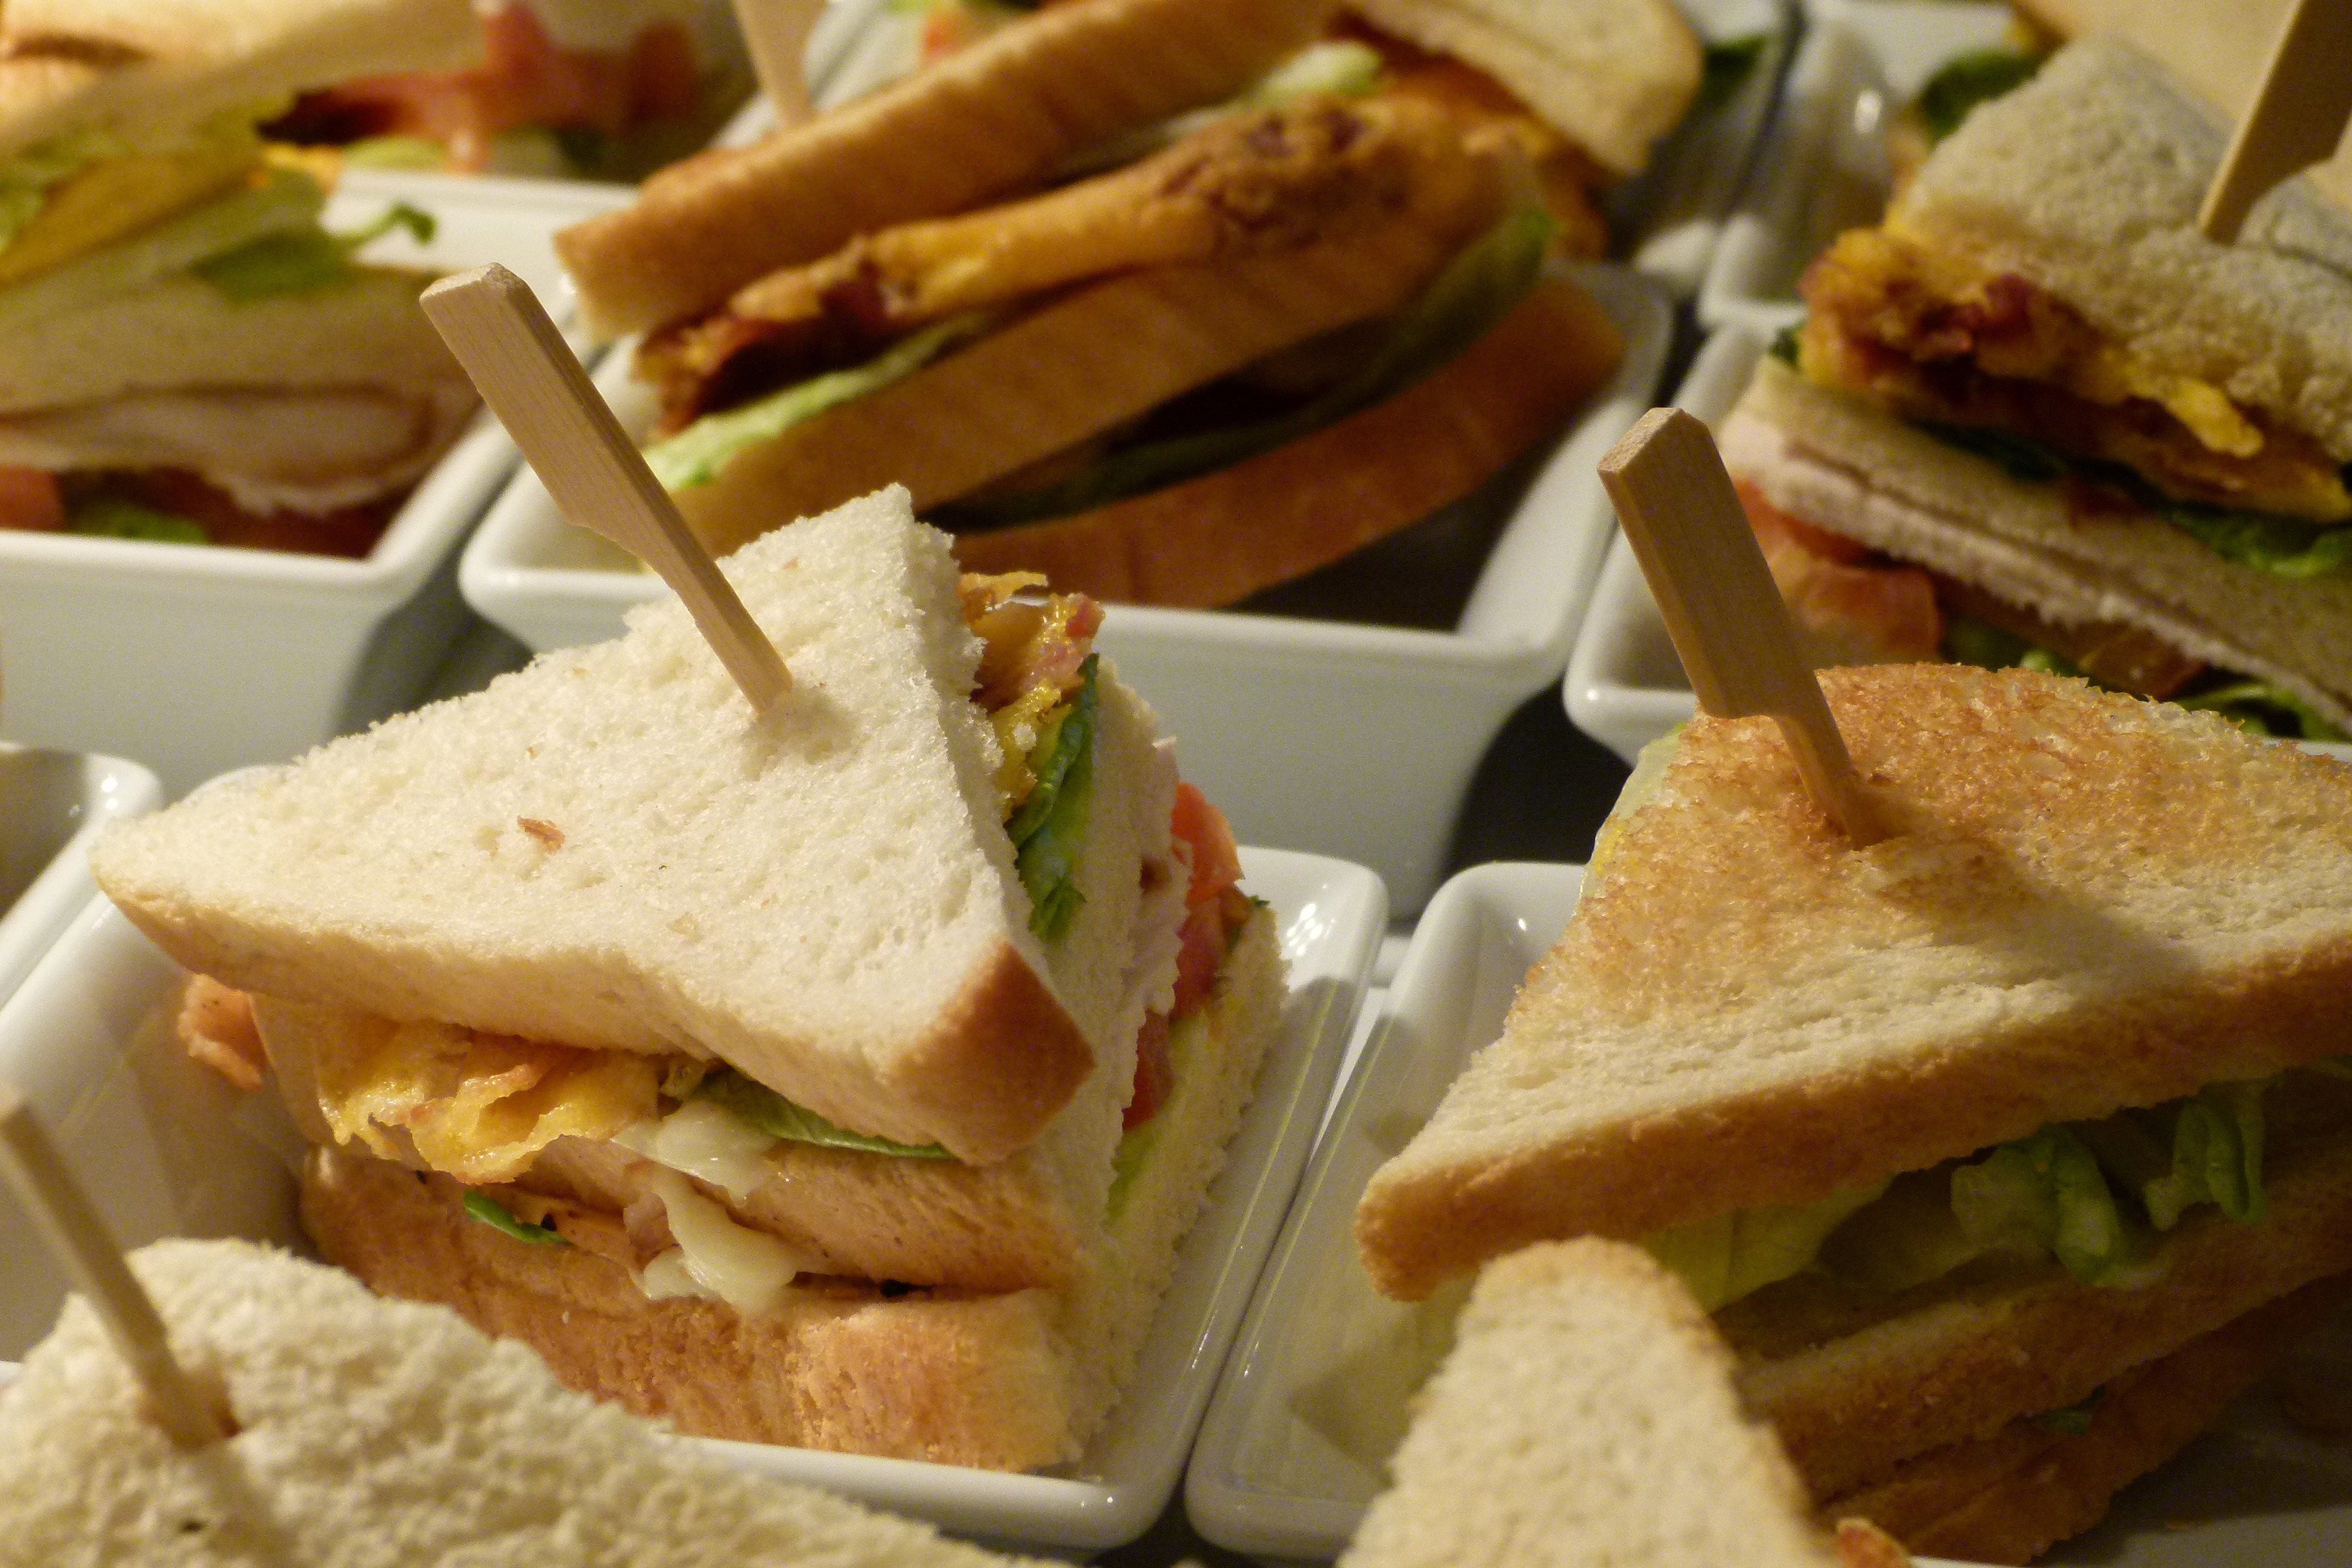
restaurant, celebration, dish, meal, food, club, breakfast, snack, eat, lunch, cuisine, sandwich, buffet, party, dine, junk food, gastro, banh mi, blt, submarine sandwich